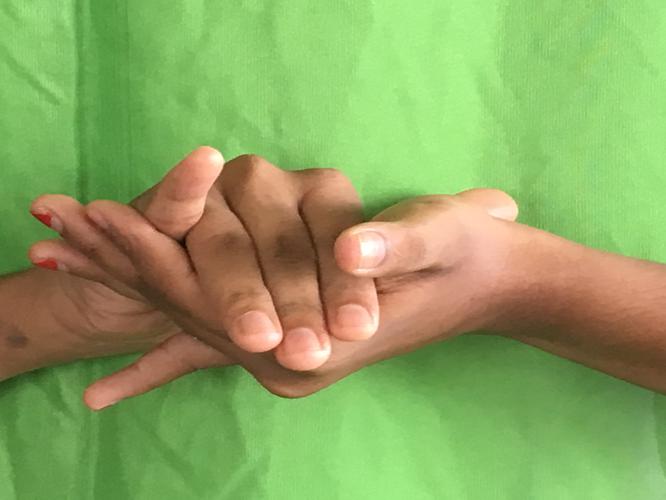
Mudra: Kurma
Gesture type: double_hand